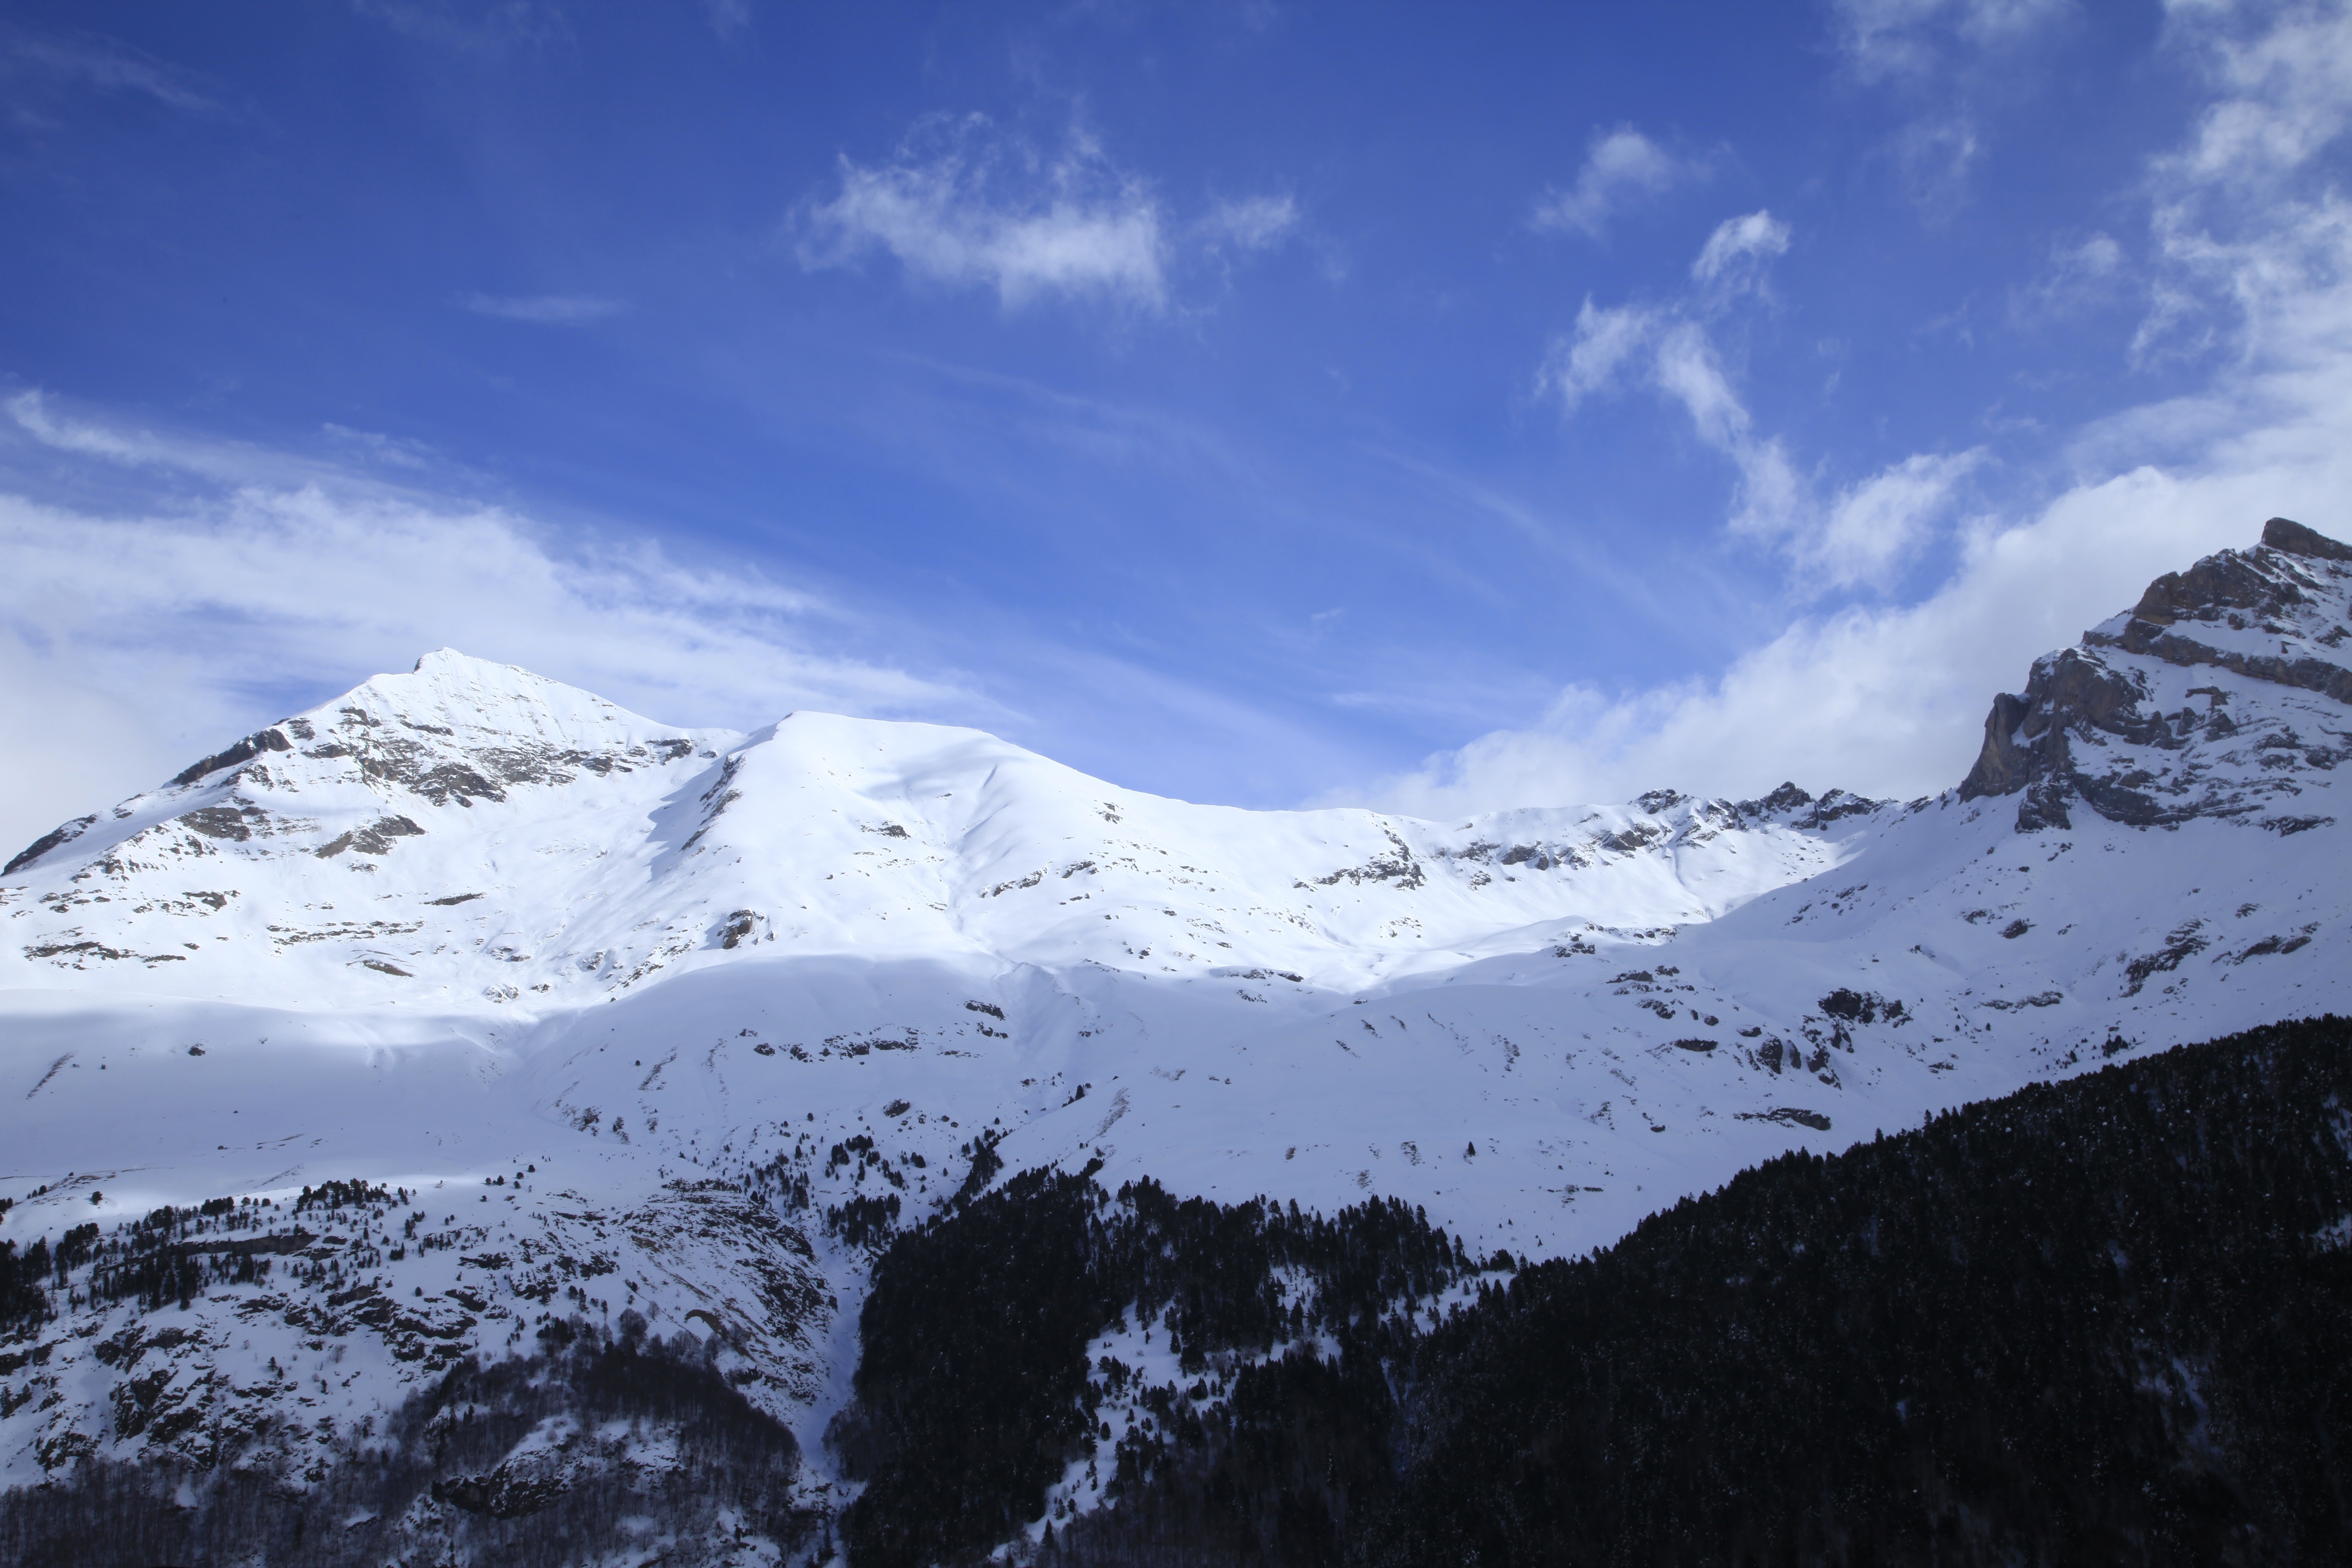
landscape, nature, mountain, snow, winter, cloud, sun, hiking, mountain range, weather, snowy, ridge, summit, chamonix, alps, plateau, fell, piste, landform, mountain pass, spring hike, high mountain, geographical feature, mountainous landforms, geological phenomenon, pyrenean